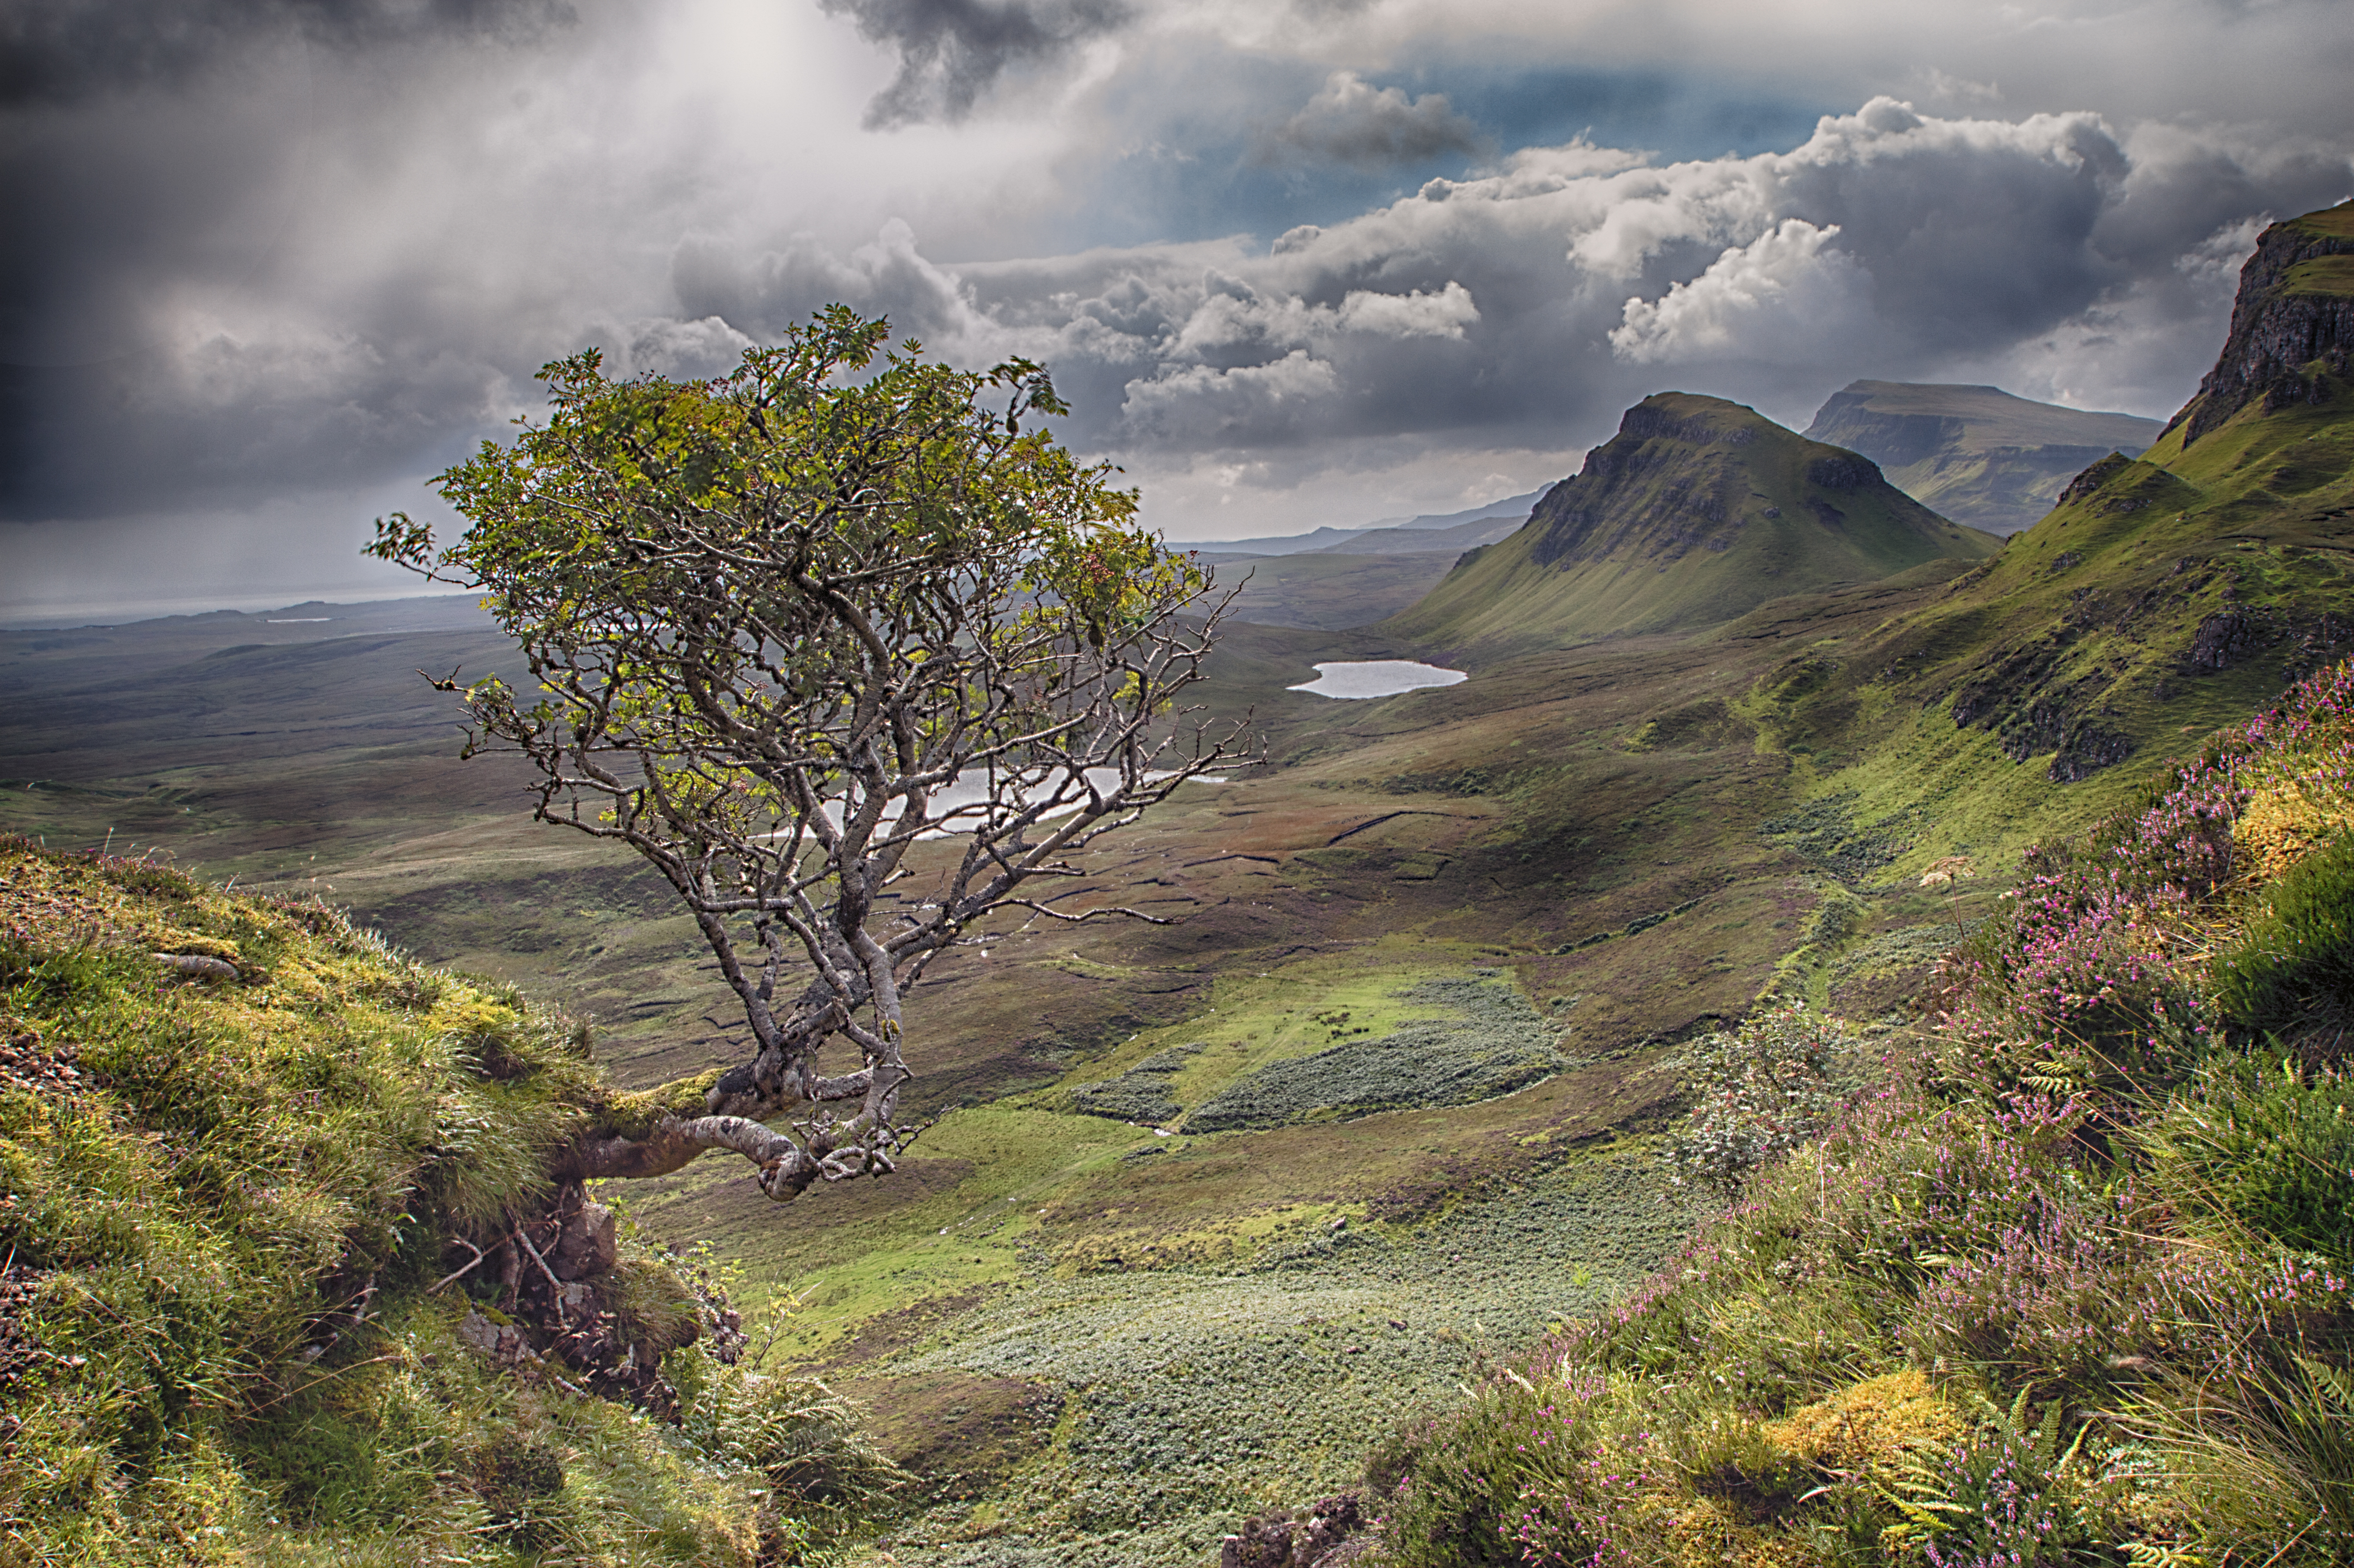
landscape, coast, tree, nature, rock, wilderness, walking, mountain, cloud, hill, flower, lake, adventure, valley, mountain range, cliff, highland, terrain, national park, ridge, plateau, scotland, fell, rowan, loch, skye, isleofskye, quiraing, thequiraing, rural area, landform, geographical feature, atmospheric phenomenon, mountainous landforms